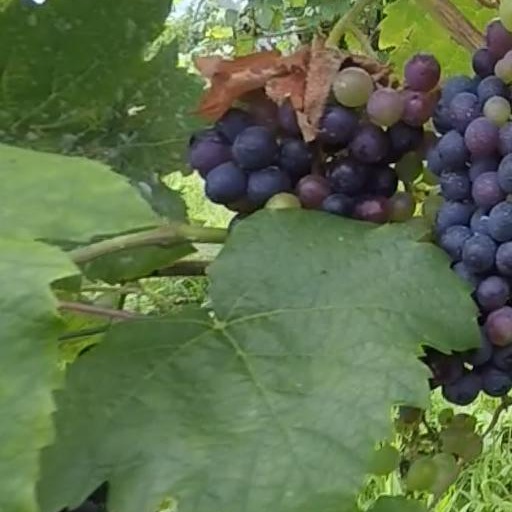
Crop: grape